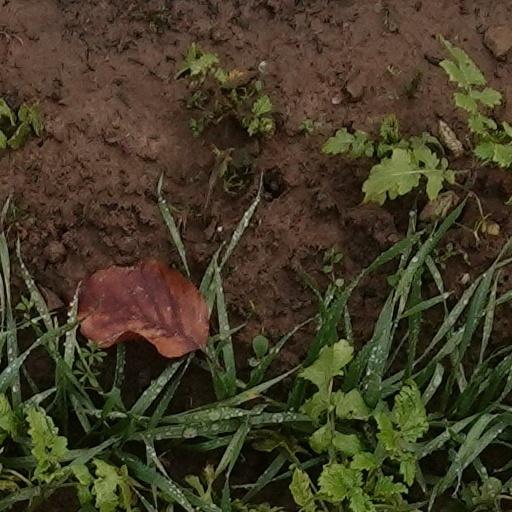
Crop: wheat